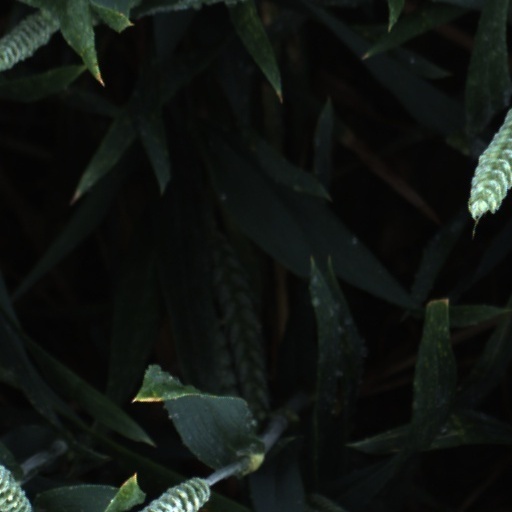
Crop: wheat